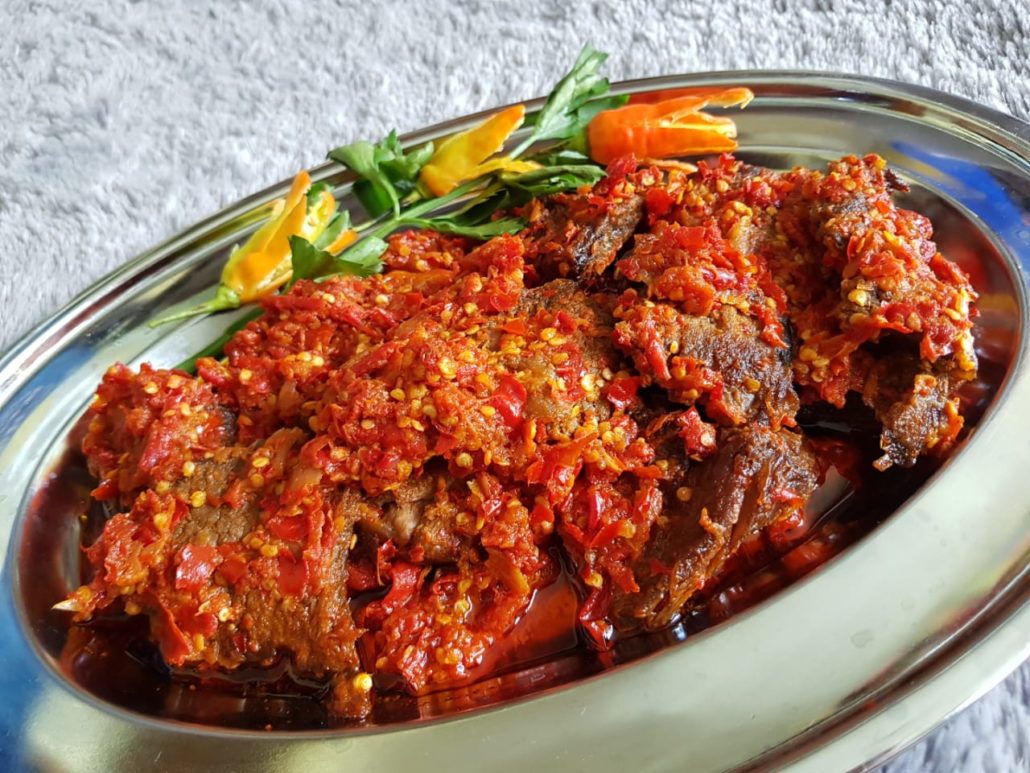
Label: dendeng_batokok